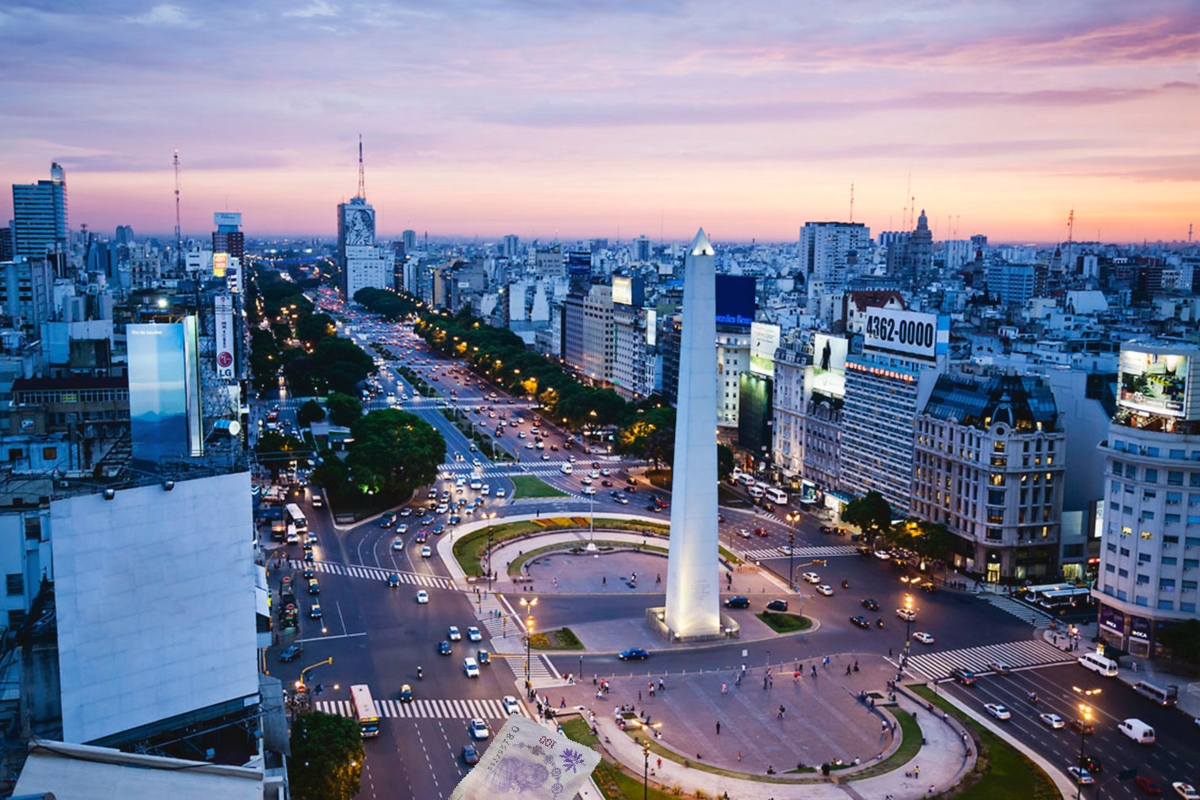
Denominación: 100